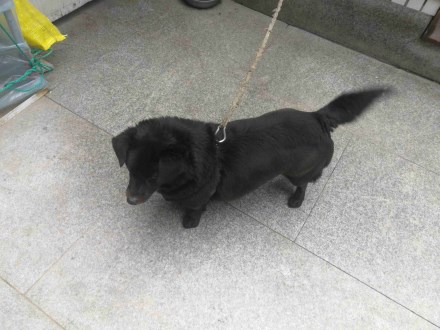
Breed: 3336-n000121-chinese_rural_dog